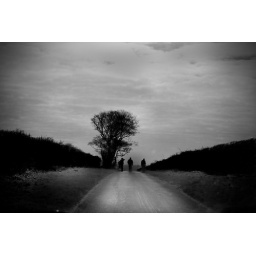
Actually I think it's the road to Ringstead... taken in the passenger seat of a moving car through a muddy windscreen.